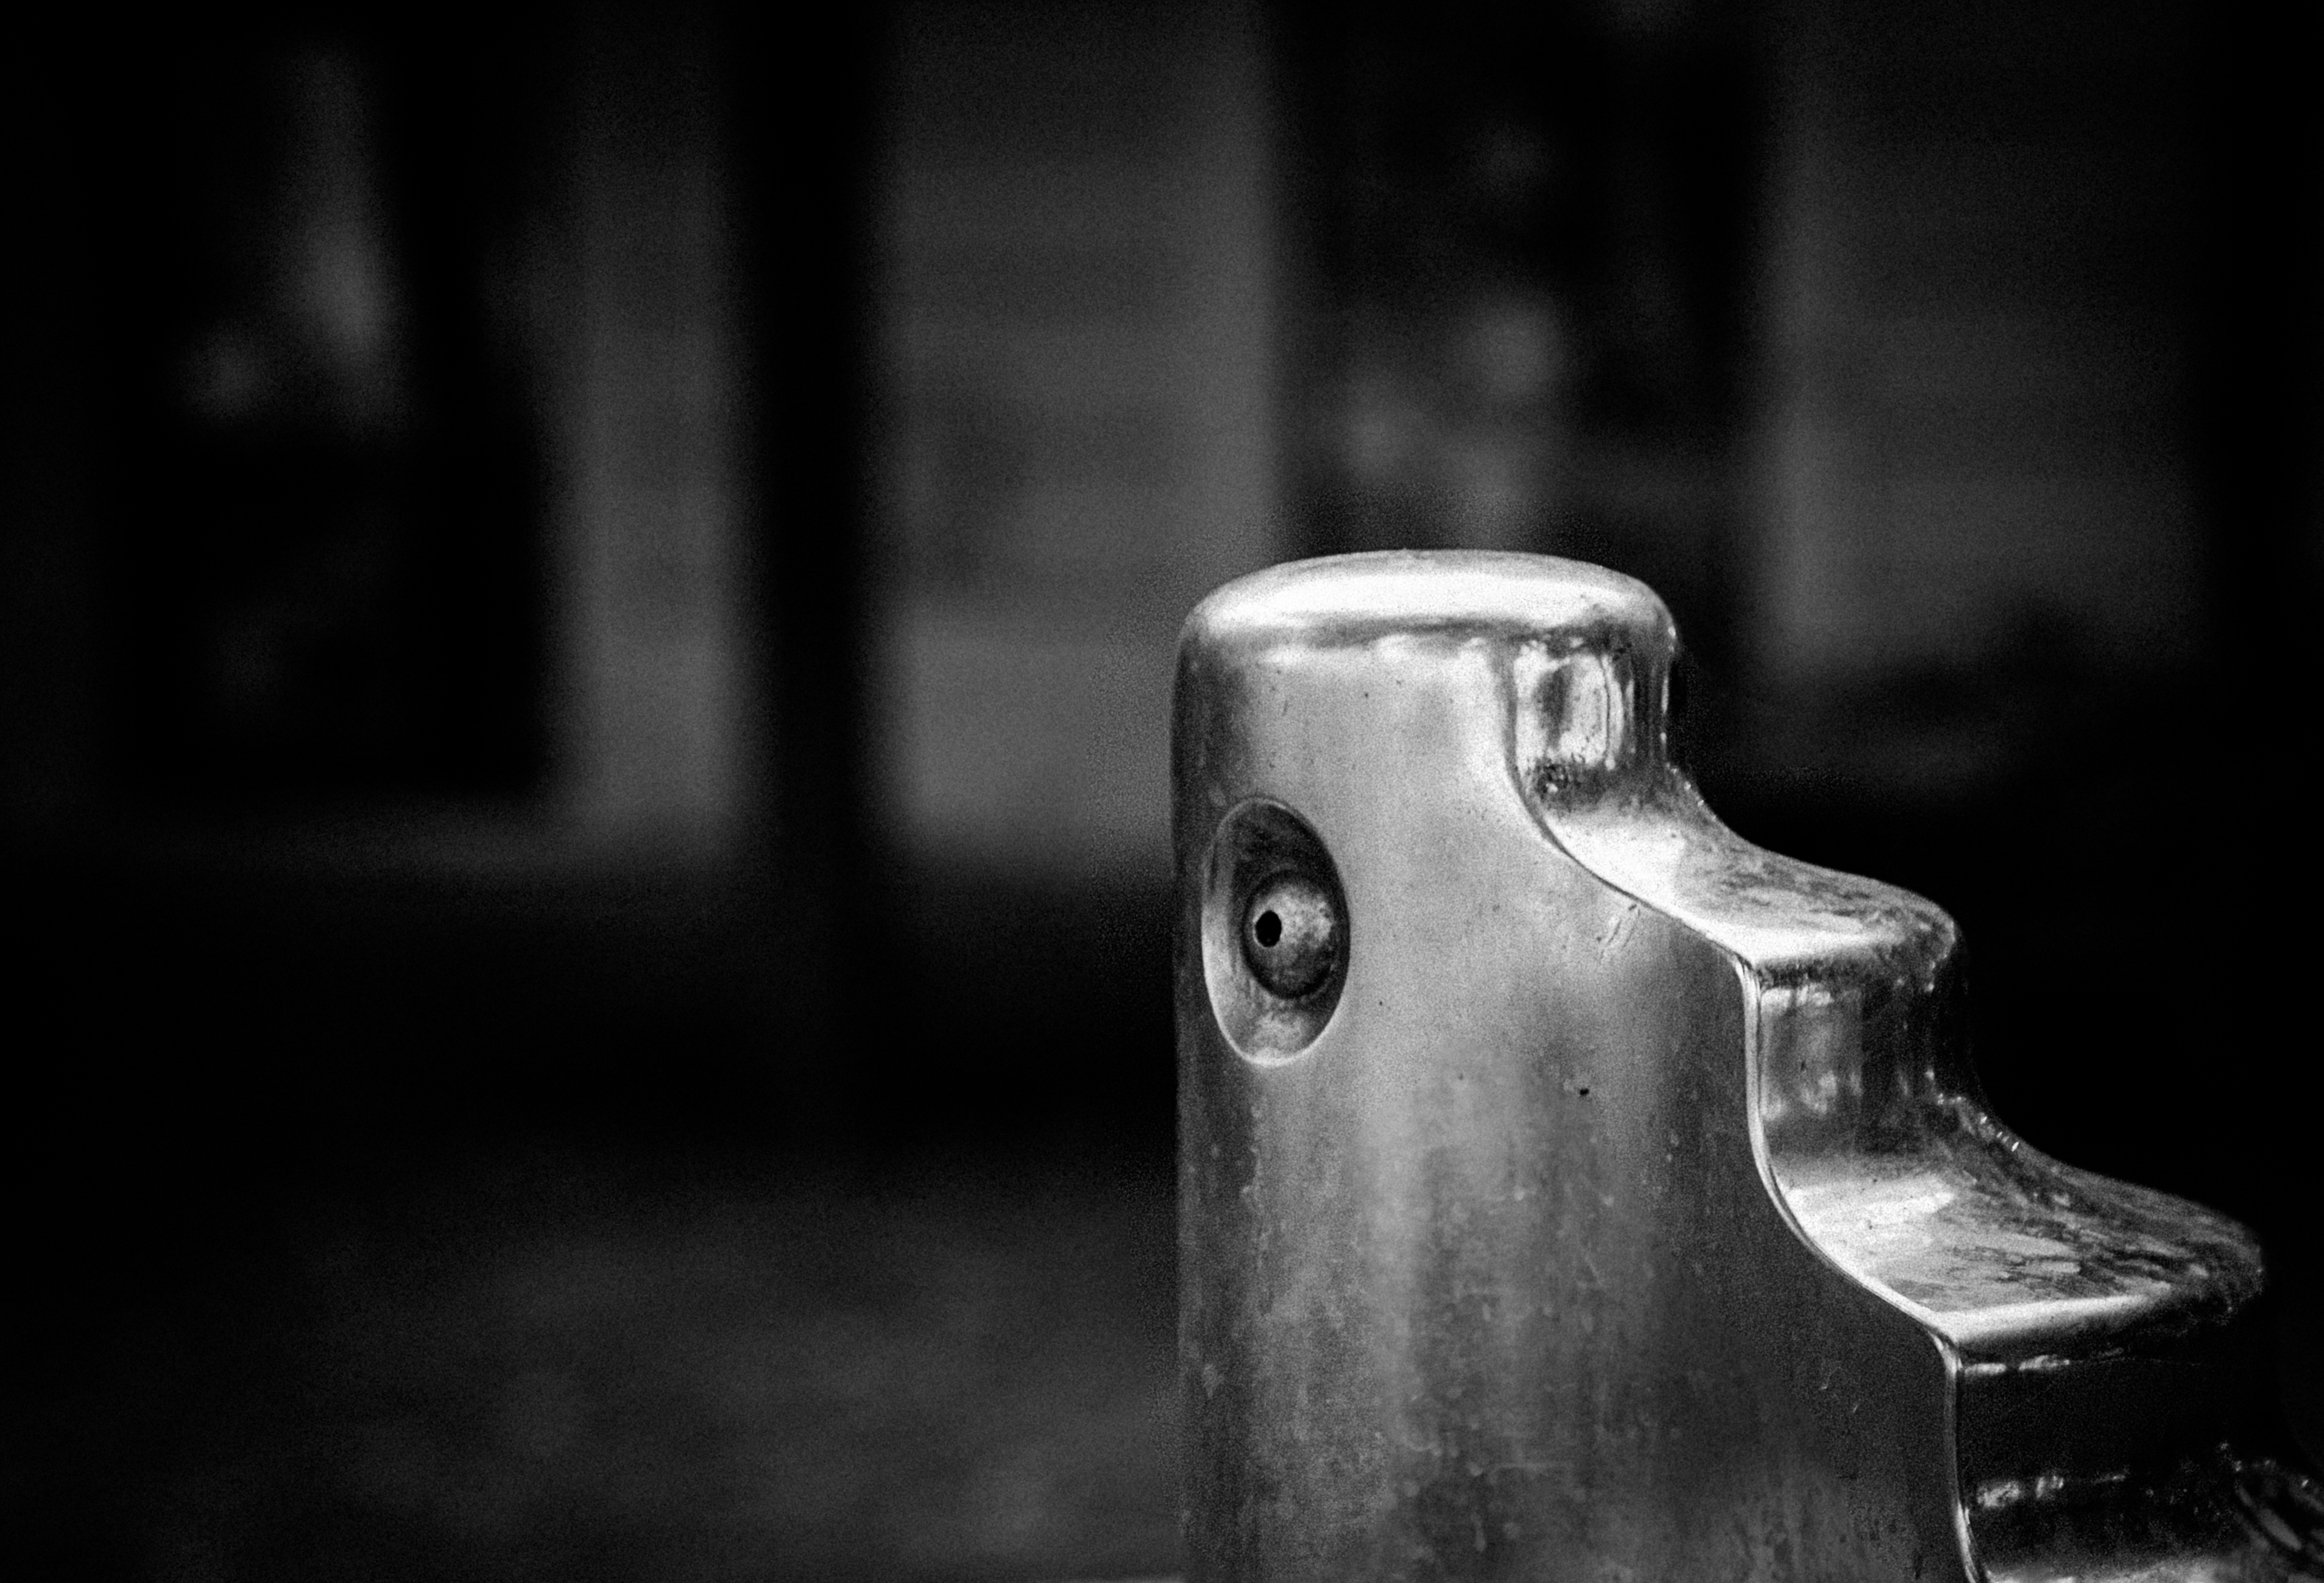
light, black and white, white, photography, guitar, recreation, dry, park, metal, darkness, black, garden, monochrome, lighting, black white, close up, reflex camera, digital camera, photograph, fountain, shape, macro photography, nozzle, still life photography, monochrome photography, string instrument, digital slr, film noir, single lens reflex camera, plucked string instruments